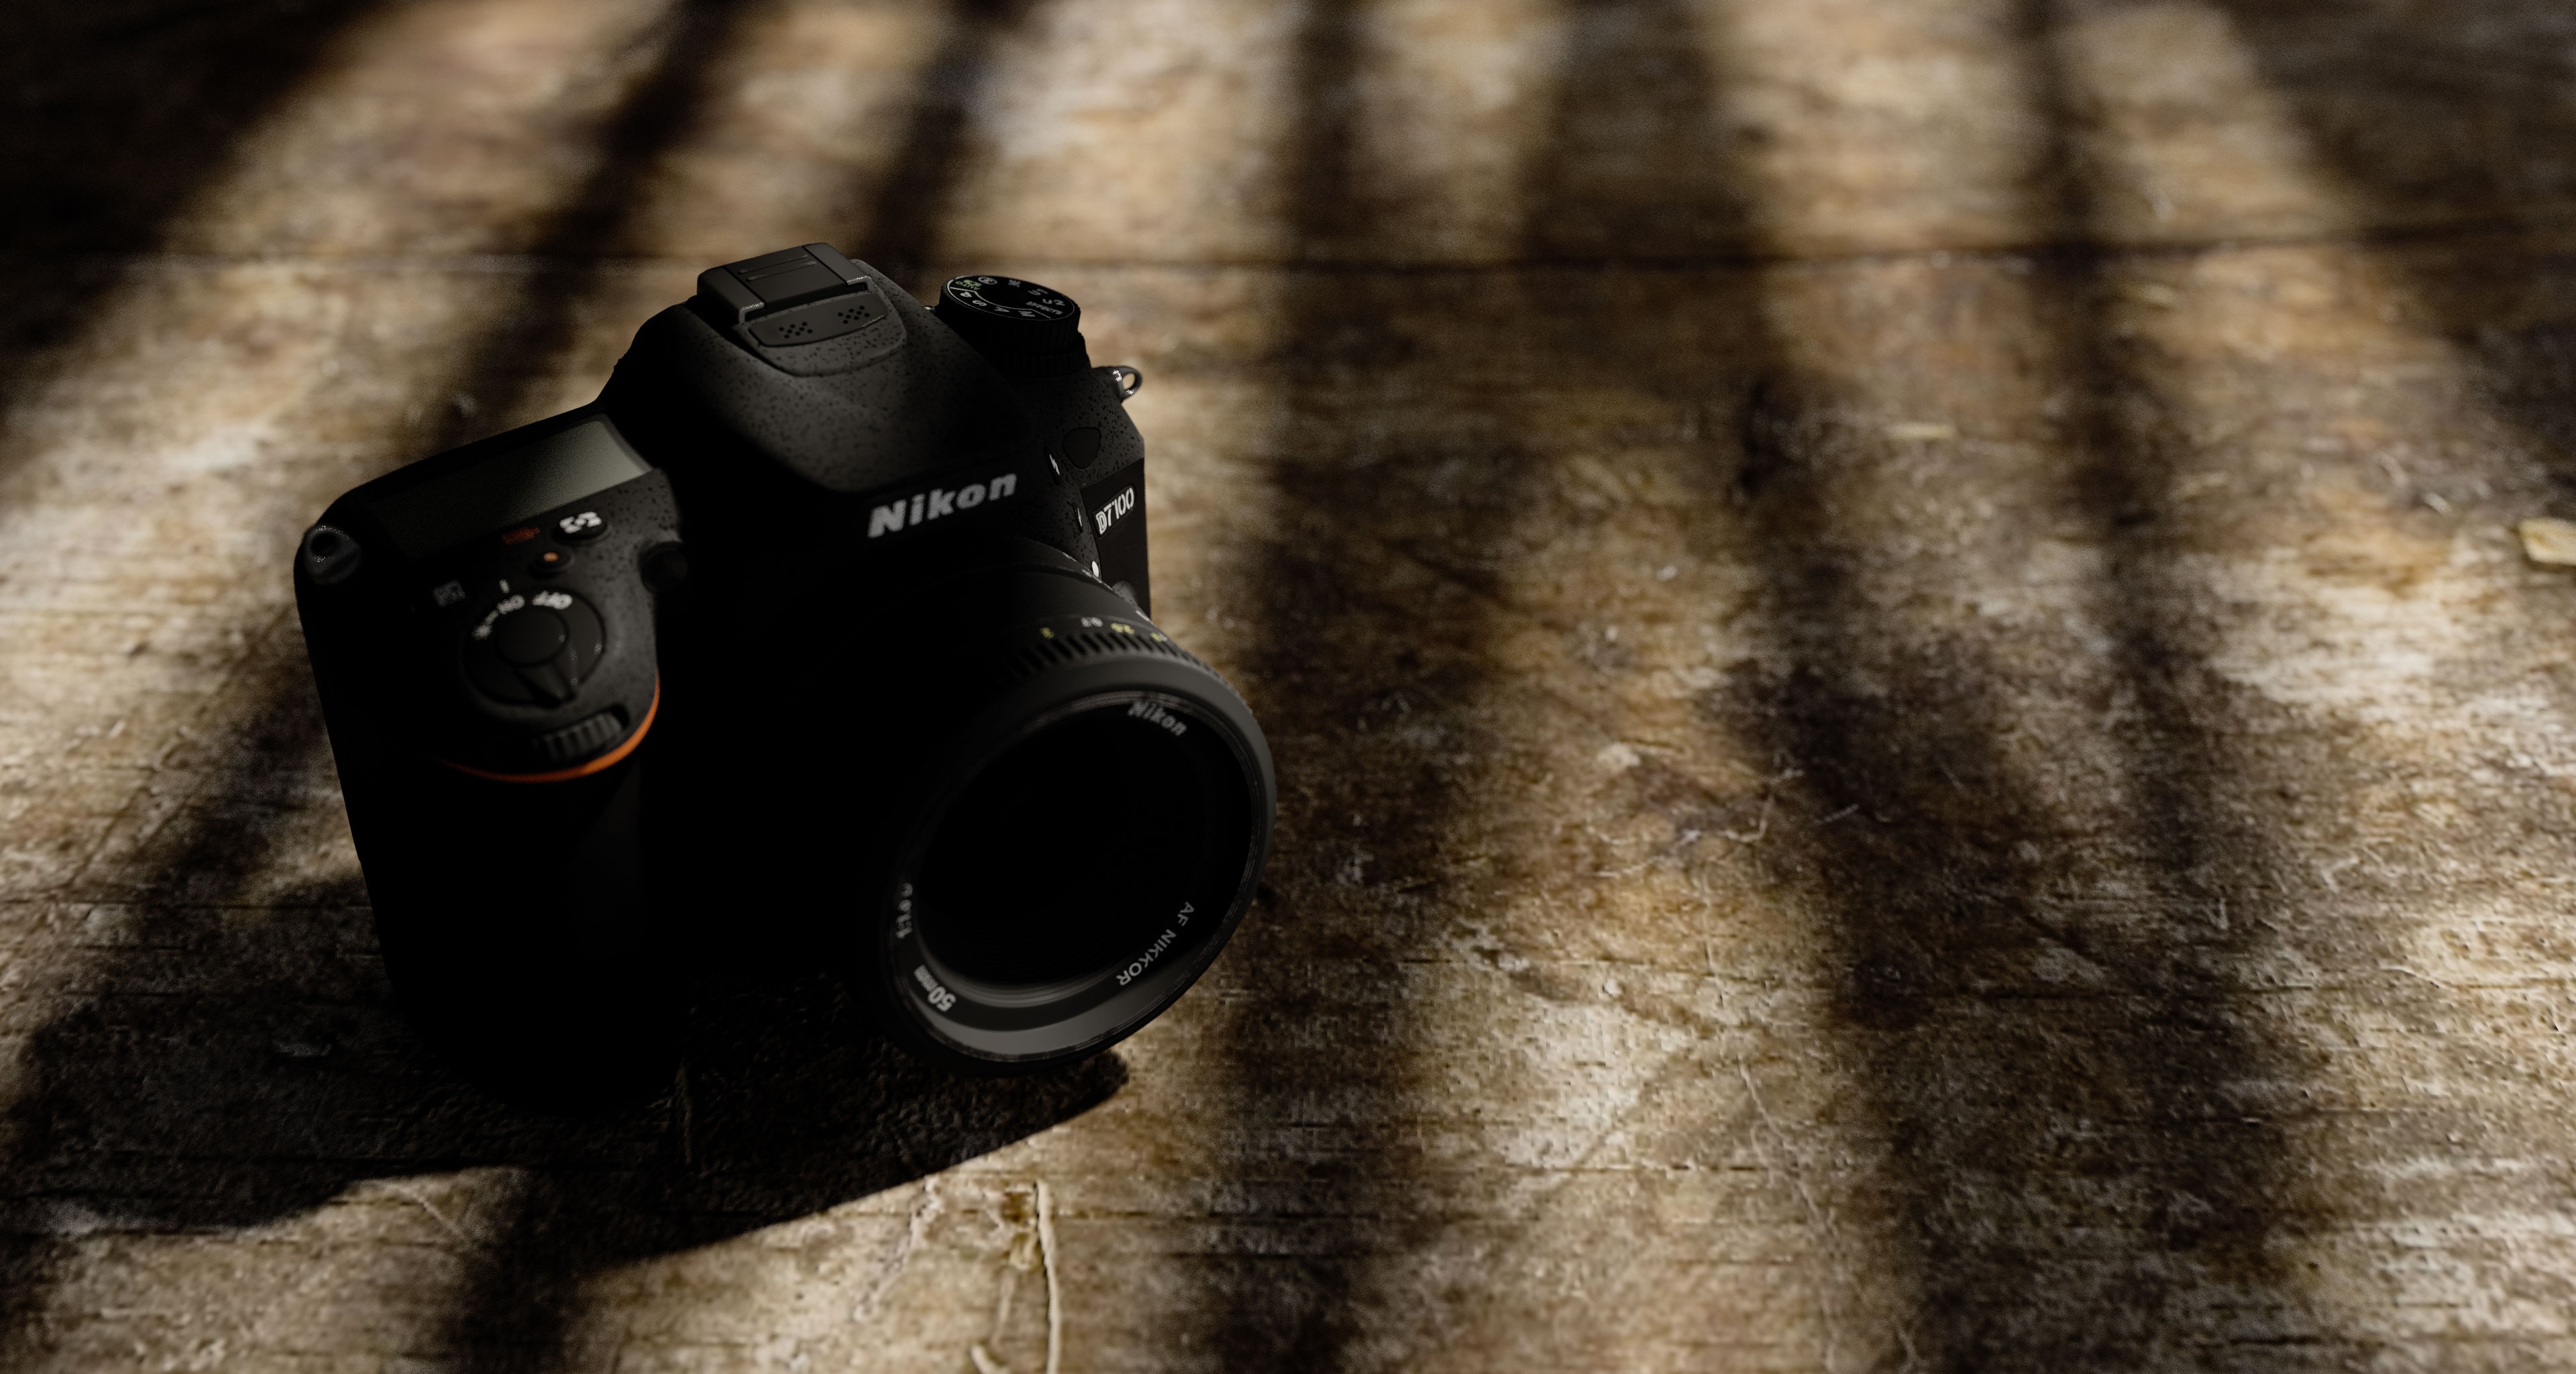
hand, technology, camera, photography, film, photo, studio, darkness, lense, black, monochrome, weapon, shutter, close up, reflex camera, video, digital camera, focus, eye, digital, photograph, look, image, cam, macro photography, firearm, digital slr, single lens reflex camera